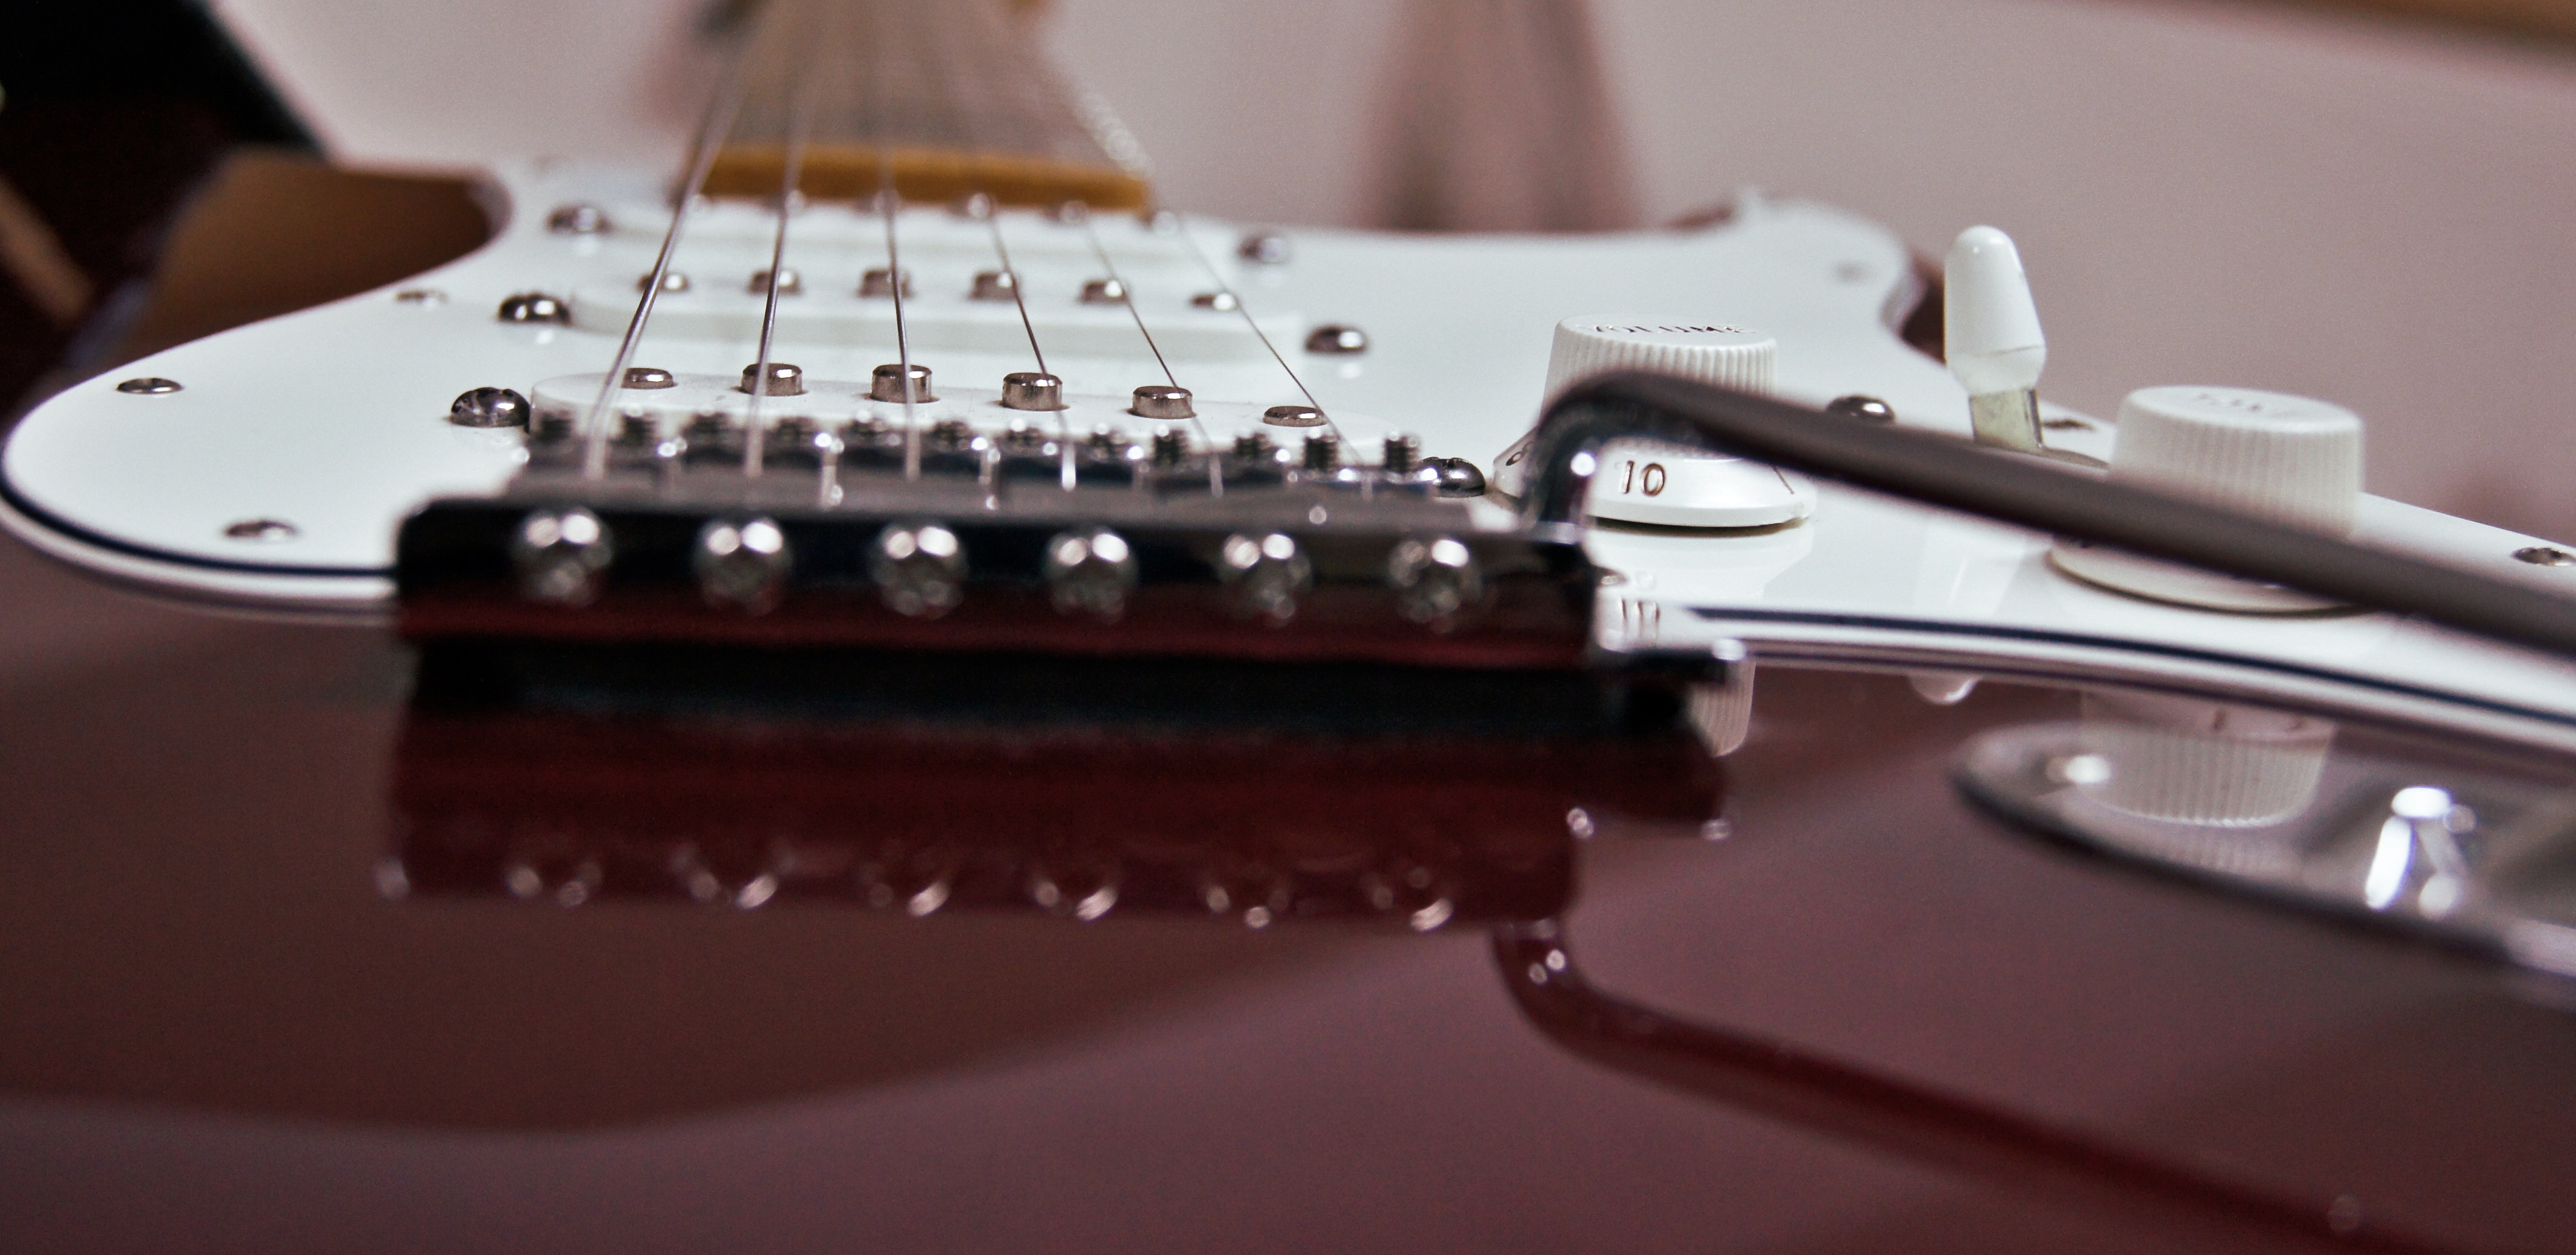
guitar, acoustic guitar, electric guitar, musical instrument, close up, strings, bass guitar, string instrument, losses, electronic instrument, plucked string instruments